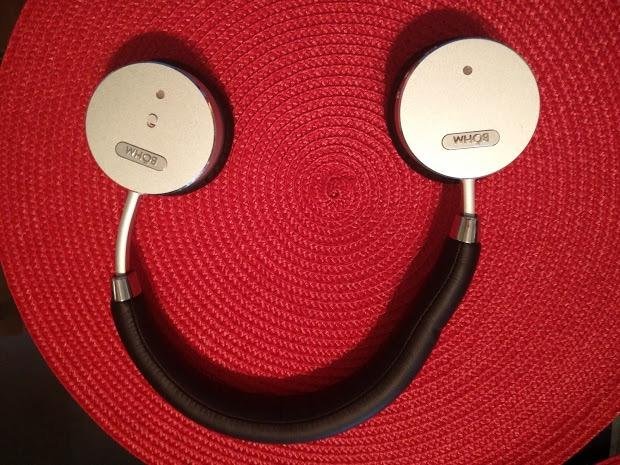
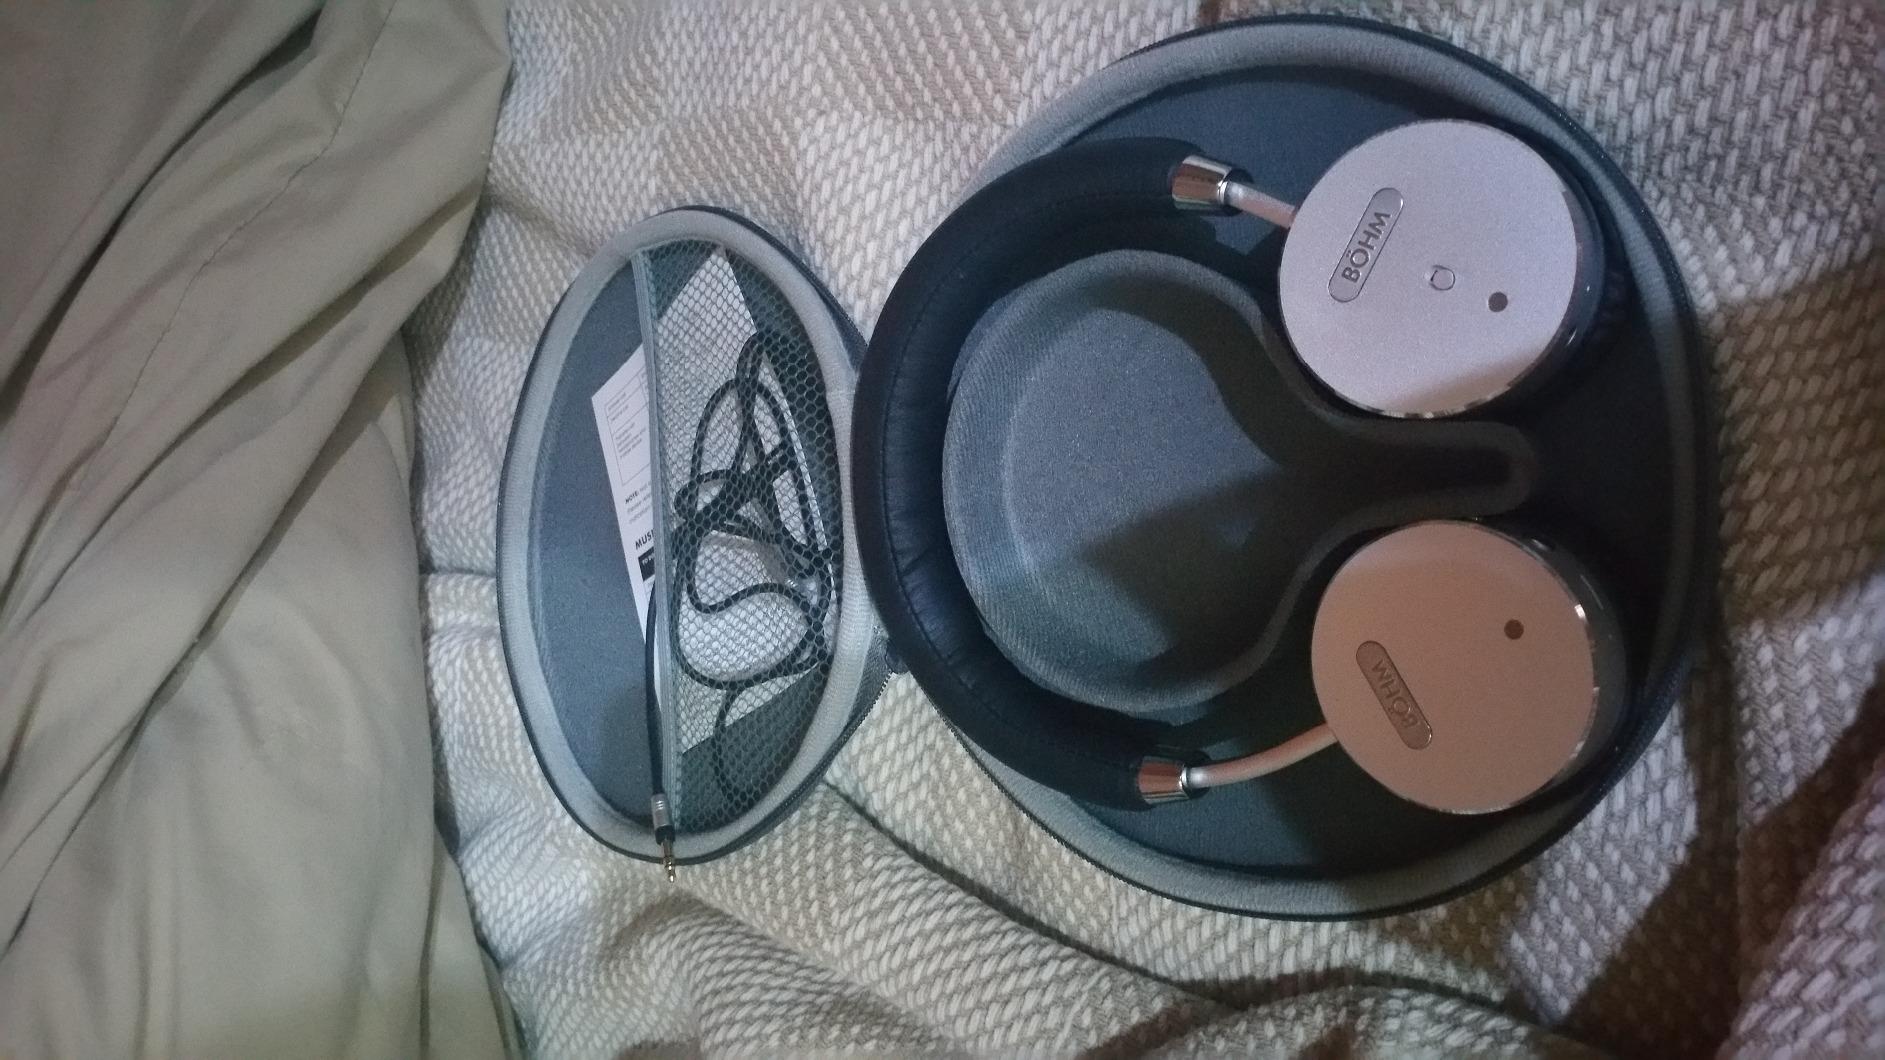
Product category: headphones
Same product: yes